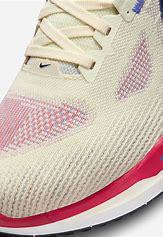
Brand: Nike
Model: Vomero 17